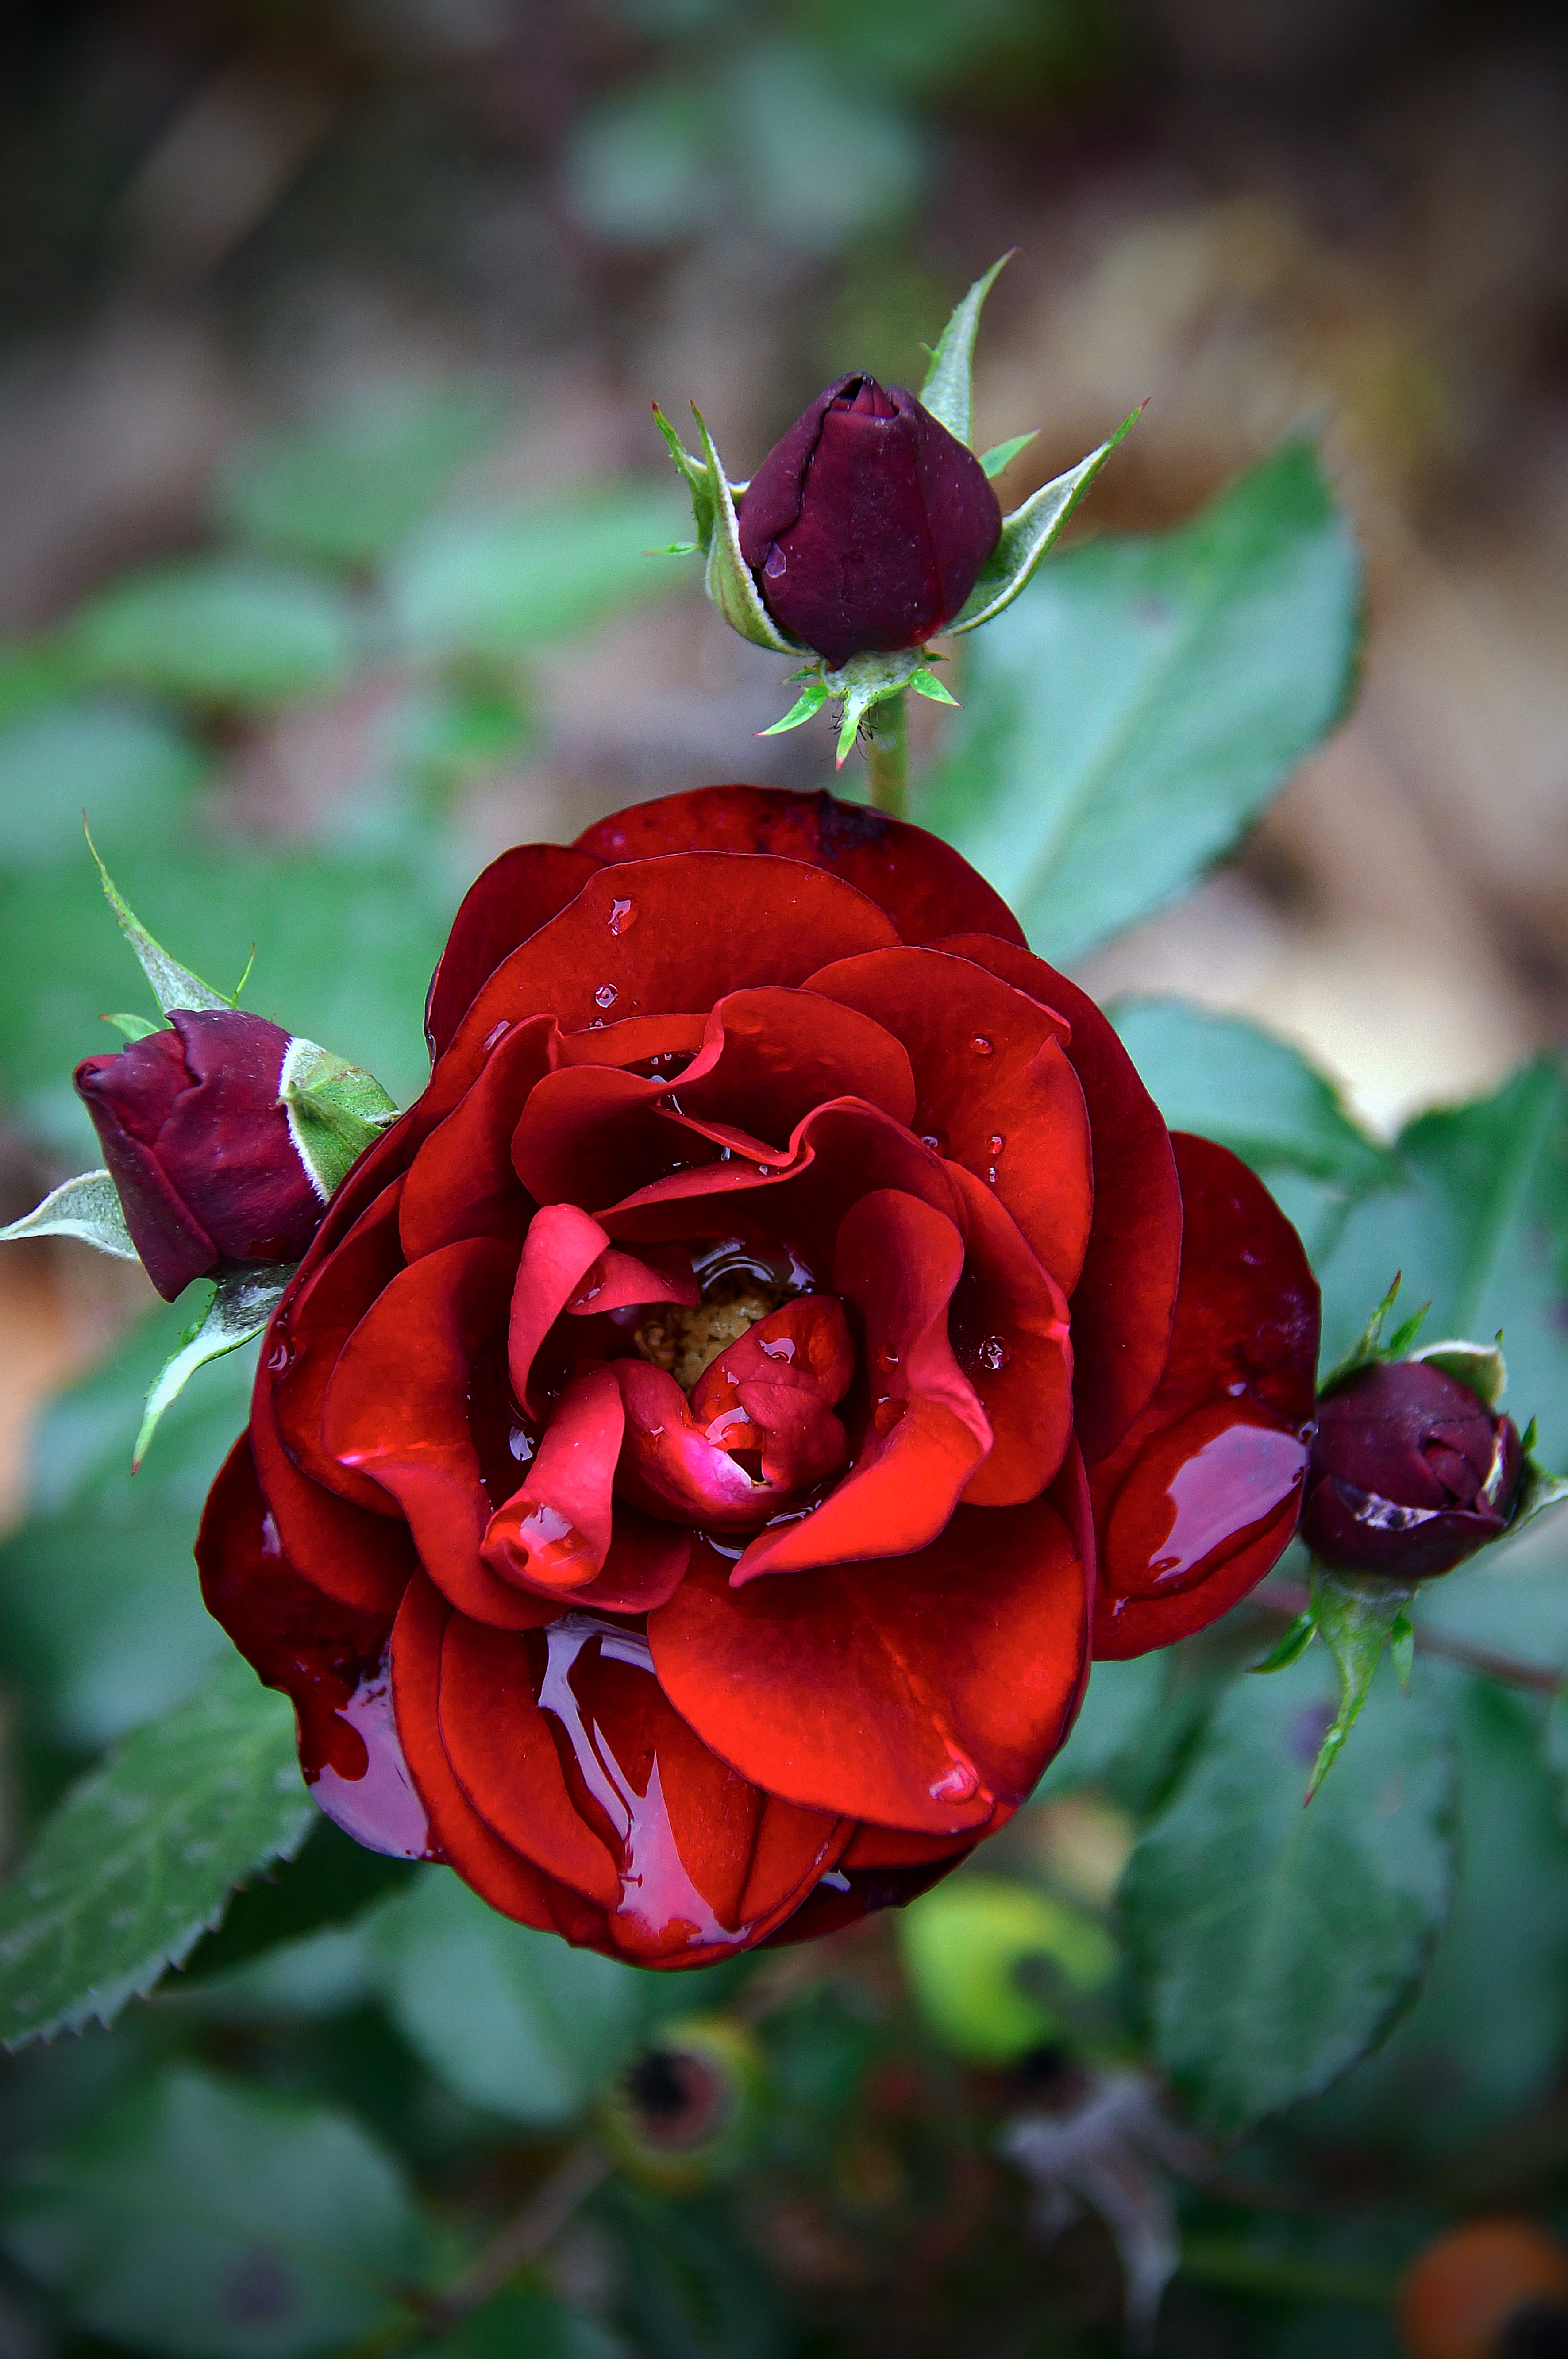
red, rose, roses, garden, flower, romance, autumn, background, beautiful, valentine, bloom, bush, nature, beauty, plant, love, blossom, black, color, romantic, spring, decoration, water, fresh, greeting, autumn red roses, green, petal, floral, closeup, summer, gift, natural, flora, rose family, flowering plant, garden roses, floribunda, rose order, rosa centifolia, leaf, close up, china rose, bud, plant stem, annual plant, rosa wichuraiana, macro photography